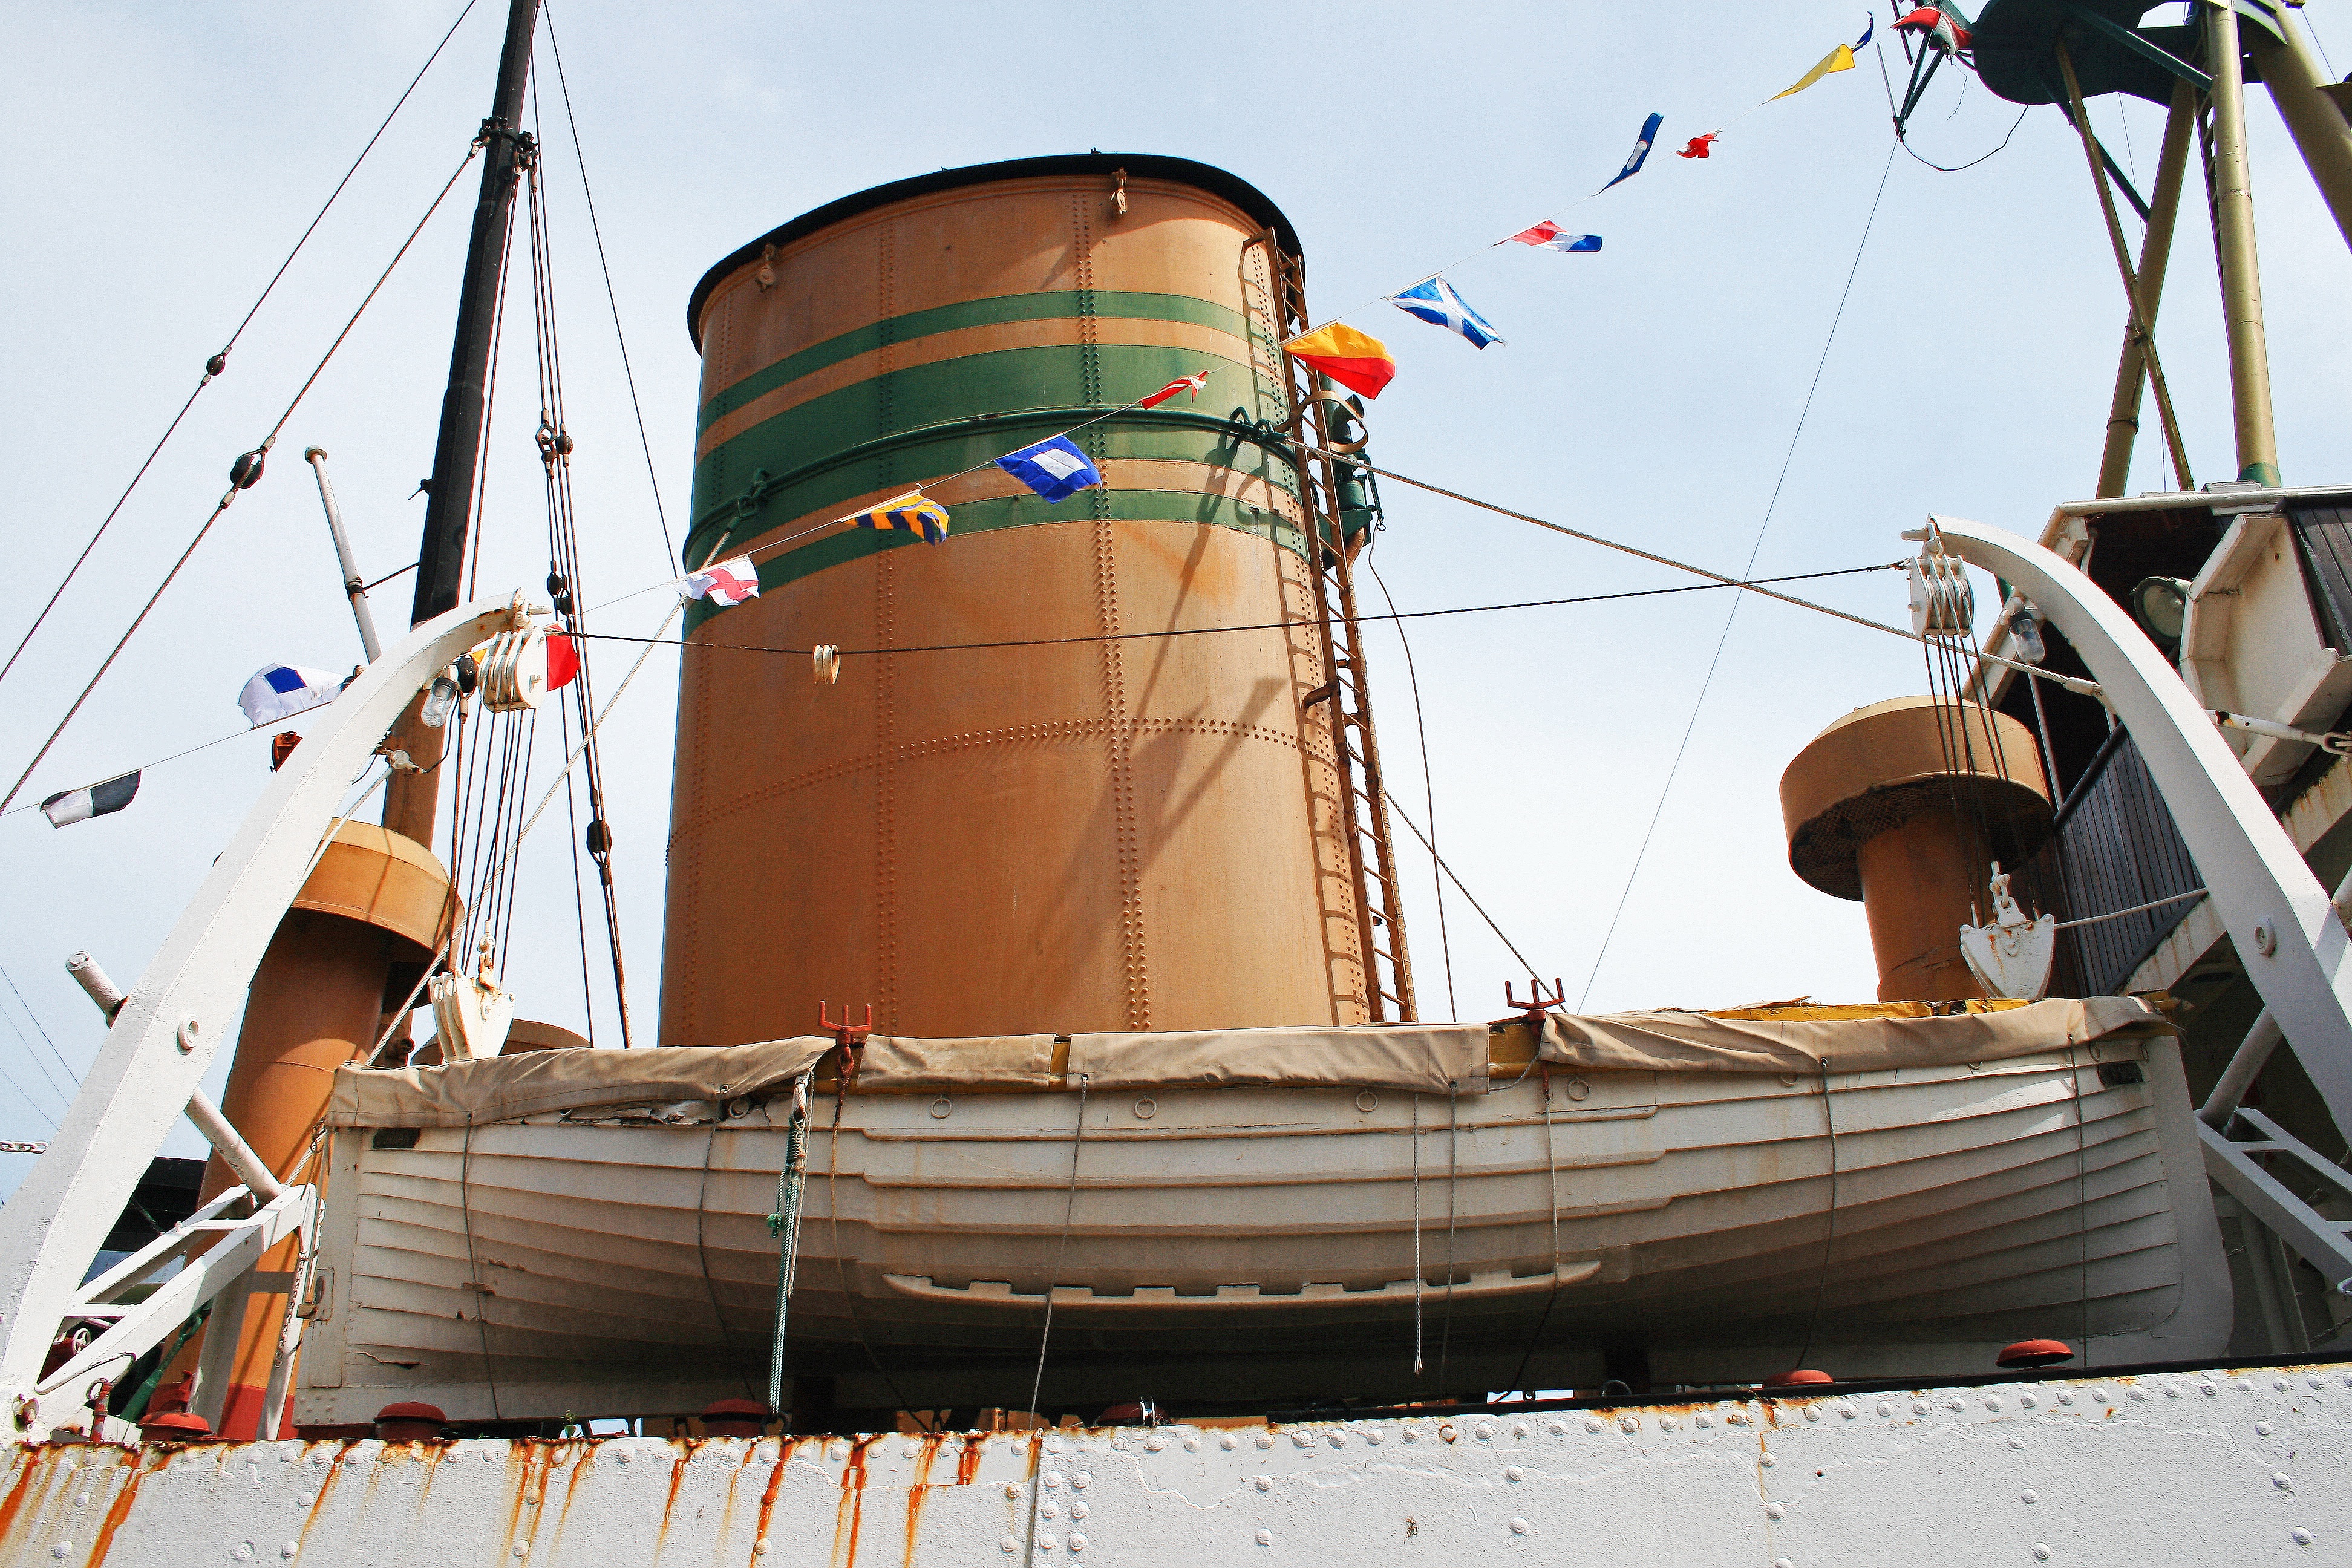
boat, old, ship, vehicle, mast, stack, sailboat, lifeboat, sail, watercraft, tug, sailing ship, retired, tall ship, galleon, lifeboat on tug boat, white wood, on deck, caravel